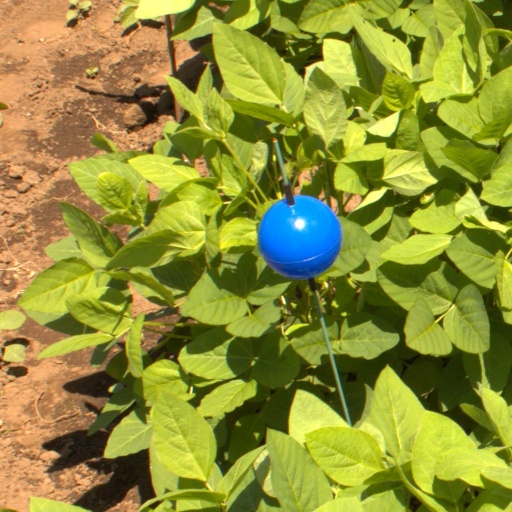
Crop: soybean